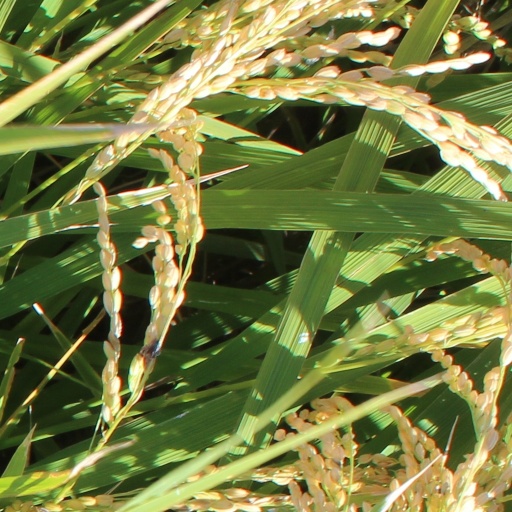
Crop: rice